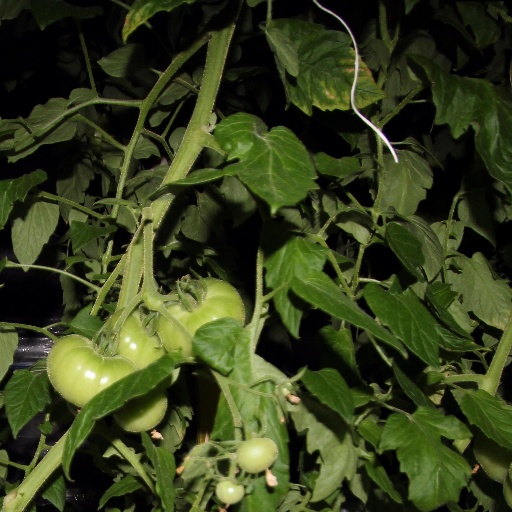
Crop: tomato